Bikur cholim

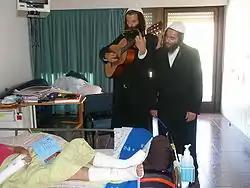
Breslov Hasidim visiting the sick in hospital.

Bikur cholim ("visiting the sick"; also transliterated bikur holim) refers to the mitzvah (Jewish religious commandment) to visit and extend aid to the sick. It is considered an aspect of "gemilut chasadim" (benevolence, selflessness, loving-kindness). It is traditional to recite prayers for healing, such as the "Mi Shebeirach" prayer in the synagogue, and Psalms (especially Psalm 119) on behalf of the sick. Bikur holim societies exist in Jewish communities around the world. The earliest bikur holim society on record dates back to the early Middle Ages.